Pancho Villa (film)

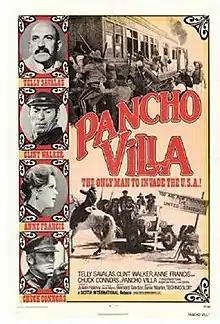
Theatrical release poster

Pancho Villa is a 1972 Italian-Spanish spaghetti western film directed by Eugenio Martín. It takes as its starting point the life and legend of the Mexican bandit-revolutionary of that name, but has no other basis in historical fact. The film features Telly Savalas, Clint Walker, Chuck Connors and Anne Francis. Shot in Spain, this "brawling spectacle" has an often-overlooked light-comedy satirical facet, which to this day often confuses viewers. The storyline was developed during the Vietnam War and reflected certain antiwar sentiments in an American society. The title song "We All End Up the Same", with music by John Cacavas and lyrics by Don Black, is sung by Savalas.